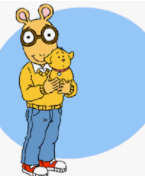
Portrait style: Cartoon Portrait